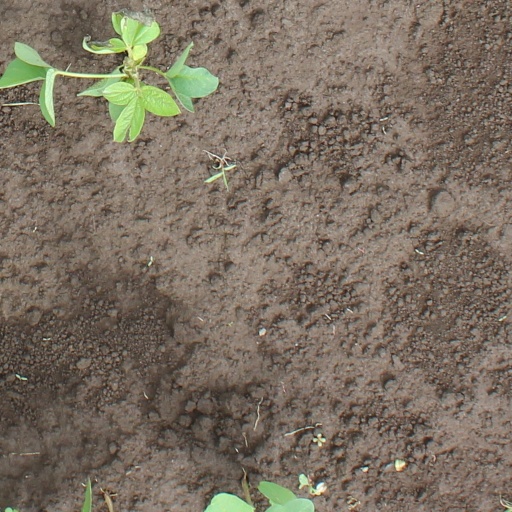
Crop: soybean